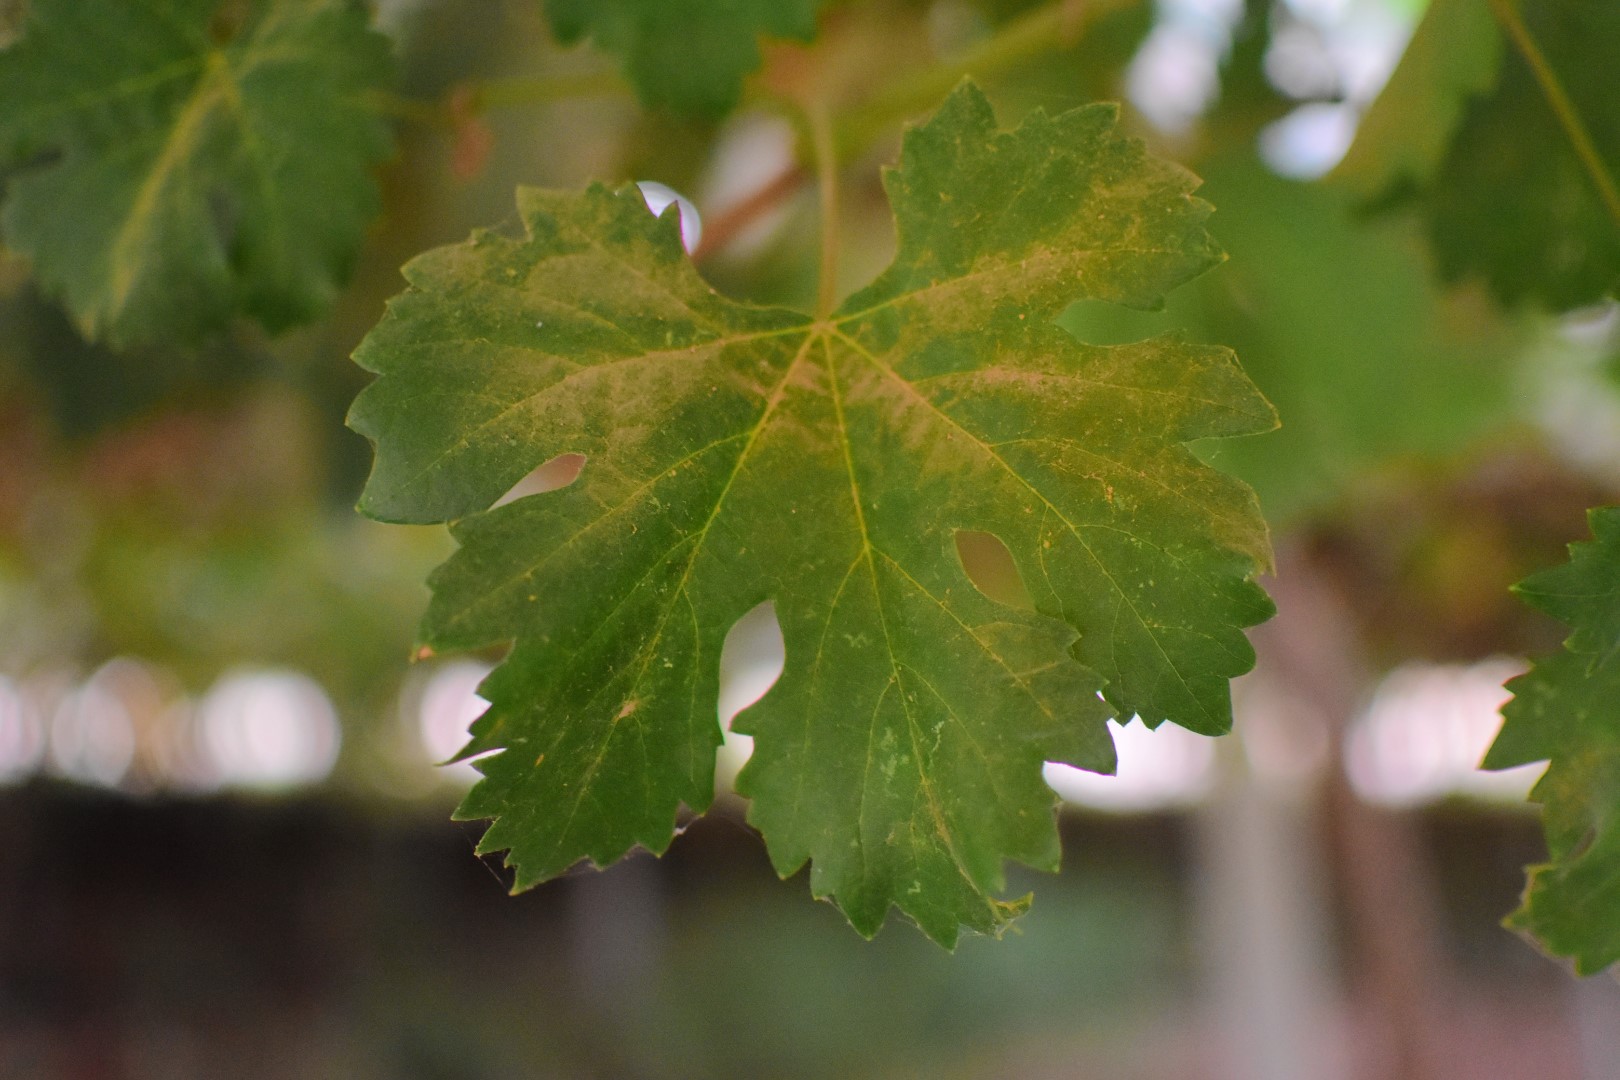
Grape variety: Aswud Balad